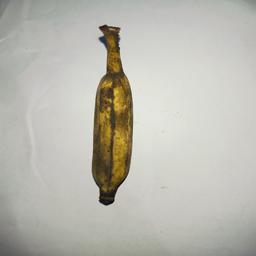
Banana variety: Bangla Kola